Lakhan Thapa

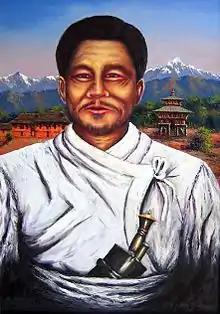

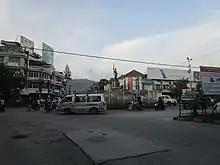
Lakhan Chowk at Pokhara

Lakhan Thapa Magar (1835–1877) was a Nepali revolutionary and local leader in Bungkot, Gorkha District who led a rebellion against Jung Bahadur Rana's authority and the overall rule of the Rana dynasty. The Nepalese government considers him as "the First Martyr of Nepal."